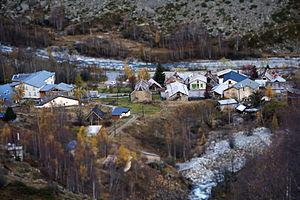
La Bérarde à l'automne vue du nord
La réserve naturelle nationale de la haute vallée du Vénéon est une réserve naturelle nationale située dans le département de l'Isère. Couvrant une surface de 61 hectares, la réserve naturelle a été créée en 1974 pour servir de zone tampon au Parc national des Écrins.
Saint-Christophe-en-Oisans est une commune française située dans le département français de l’Isère, en région Auvergne-Rhône-Alpes.
La Bérarde est un hameau de la commune de Saint-Christophe-en-Oisans, dans le département français de l'Isère. Il est situé à 1 727 m d'altitude, dans la vallée du Vénéon et au cœur du massif des Écrins, dans les Alpes. C'est un centre réputé pour la pratique de l’alpinisme et de l'escalade.